Henry Balding Lewis

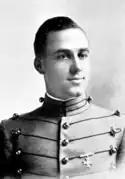
At West Point in 1913

Henry Balding Lewis, the son of Major General Edward Mann Lewis spent his early years with his family at The Presidio in San Francisco, Fort Huachuca in Arizona, and Chicago Illinois. Following in the footsteps of his father, and other Lewis family members who served in the military going back to before the American Revolution, "Monk" Lewis was selected to enter the United States Military Academy at West Point in 1909.